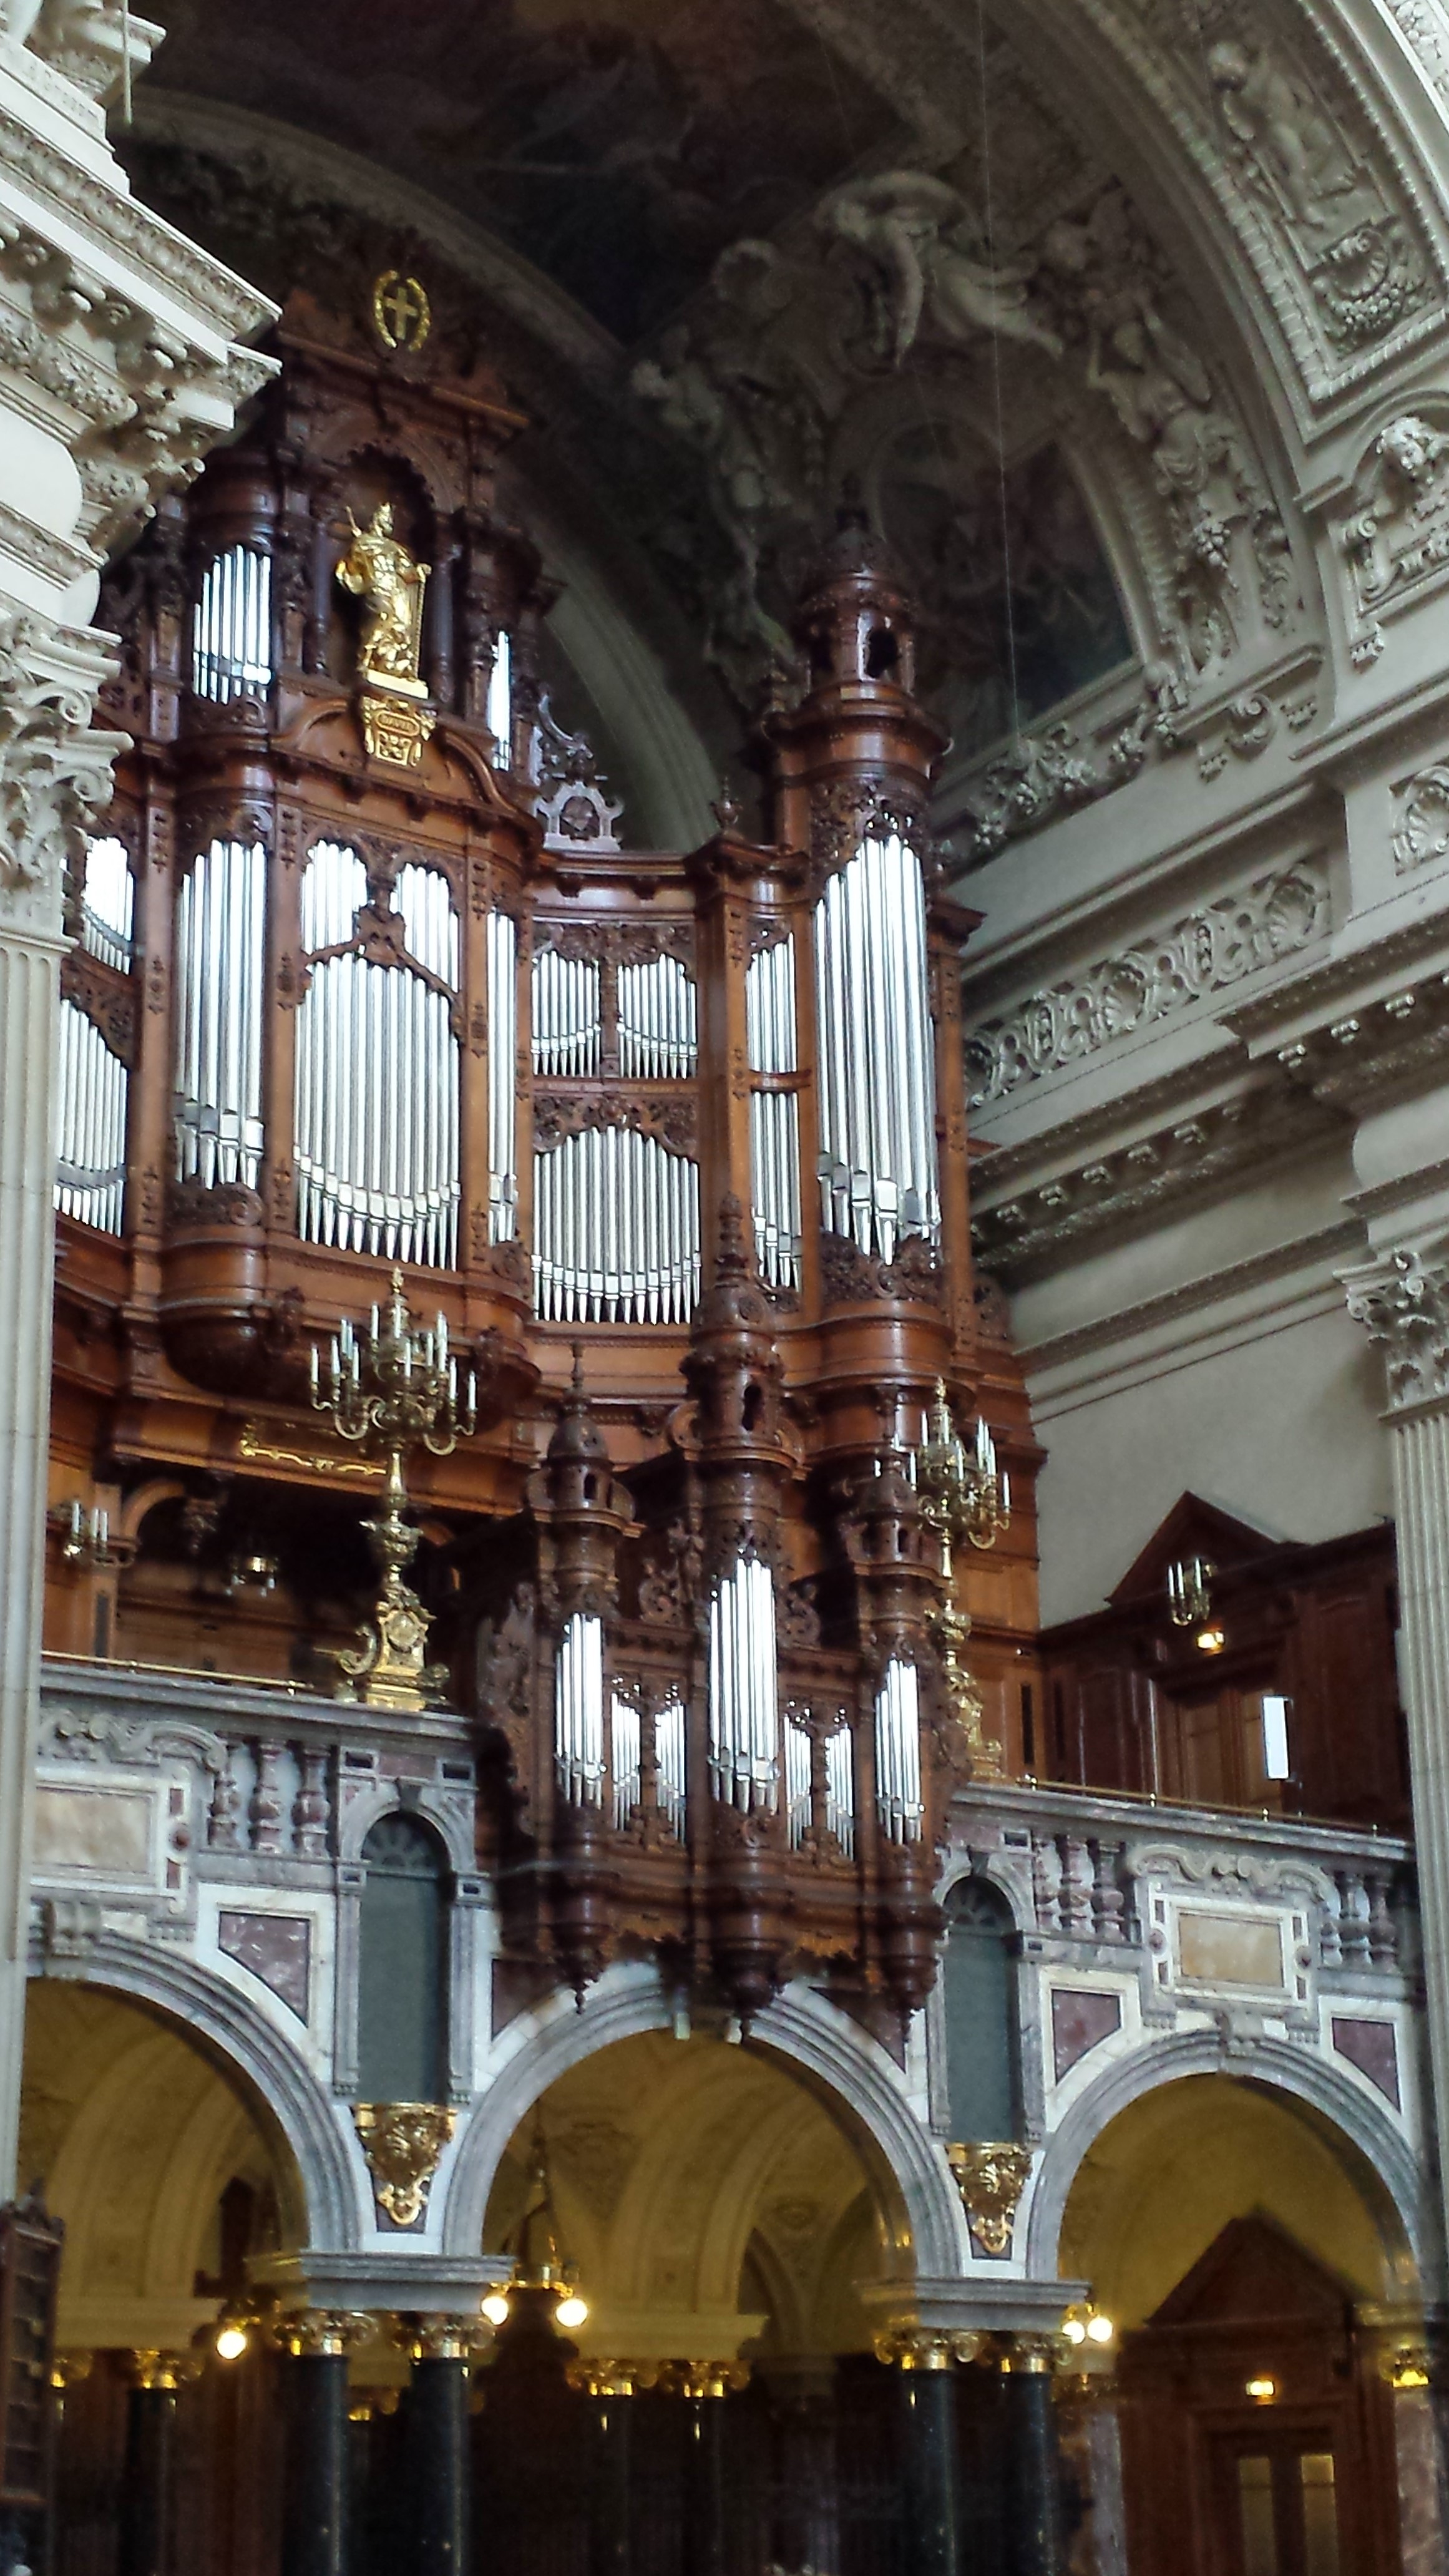
keyboard, technology, building, church, cathedral, chapel, place of worship, musical instrument, berlin, synagogue, organ, basilica, dom, organ whistle, passau, pipe organ, main organ, electronic device